STS-124

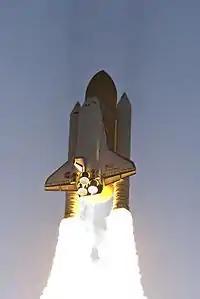
STS-124 launch close-up

The Space Shuttle "Discovery" launched from the Kennedy Space Center at 17:02 EDT local time. Debris from the fuel tank was minimal.